Suebi

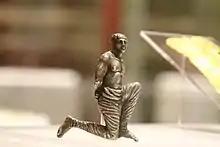
Captive with Suebian knot National Museum of Romanian History

After the defeats of 9 BC the Suebi and some other defeated peoples moved and reorganized in a coordinated way under Maroboduus, the new leader of the defeated Marcomanni. After the revolt of Arminius started in 9 AD, he tried to keep this alliance or empire out of the war between Rome and the "Germani" allied with Arminius. Roman and Greek authors began to see the Suebi as a group of tribes, rather than a single tribe. Strabo, writing in about 23 AD, described the Suebi not only as the largest nation (ἔθνος) of the region between Rhine and Elbe, stretching from the one river to the other, but also as an umbrella category including large, well-known tribes with their own names. Strabo explicitly names the Semnones, Hermunduri, and Langobardi as Suebi. The first three had been living on both sides of the Elbe, until they had, during this period, been pushed to the eastern side by the Romans. To their south, in the Hercynian forest in the mountains north of the Danube, he also names the "Coldui" (Quadi) as Suebi and it was in their lands that the Marcomanni had now settled.